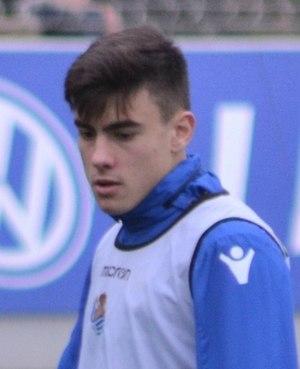
Ander Barrenetxea, de son vrai nom Ander Barrenetxea Muguruza, né le 27 décembre 2001 à Saint-Sébastien en Espagne, est un footballeur espagnol qui évolue actuellement au poste d'ailier gauche à la Real Sociedad.